Huron Wetland Management District

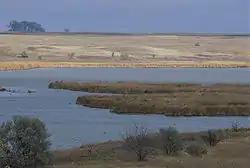
Wetlands in Huron WMD

The refuge consists of numerous lakes and what are known as waterfowl production areas. There are 60 waterfowl production areas in total, mostly near lakes, ponds and along riverways. Hundreds of thousands of migratory birds pass through the managed area every spring and fall. Roughly half of the migratory birds spend their summer nesting within the refuge. Five species of non-migratory birds are found within the district. Ring-necked pheasants, though an introduced species, are abundant, as is the sharp-tailed grouse are common, while greater prairie chicken, wild turkey, and gray partridge are less common. The blue-winged teal is the most common migratory duck species found in the district, but mallards and northern shovelers as well as numerous other duck species also have been observed. Snow geese are frequently seen in the spring and fall while the great blue heron and double crested cormorant are known to have rookeries within the district. The endangered whooping crane and interior least tern as well as the threatened piping plover are the endangered and threatened bird species that have been recorded in the district.